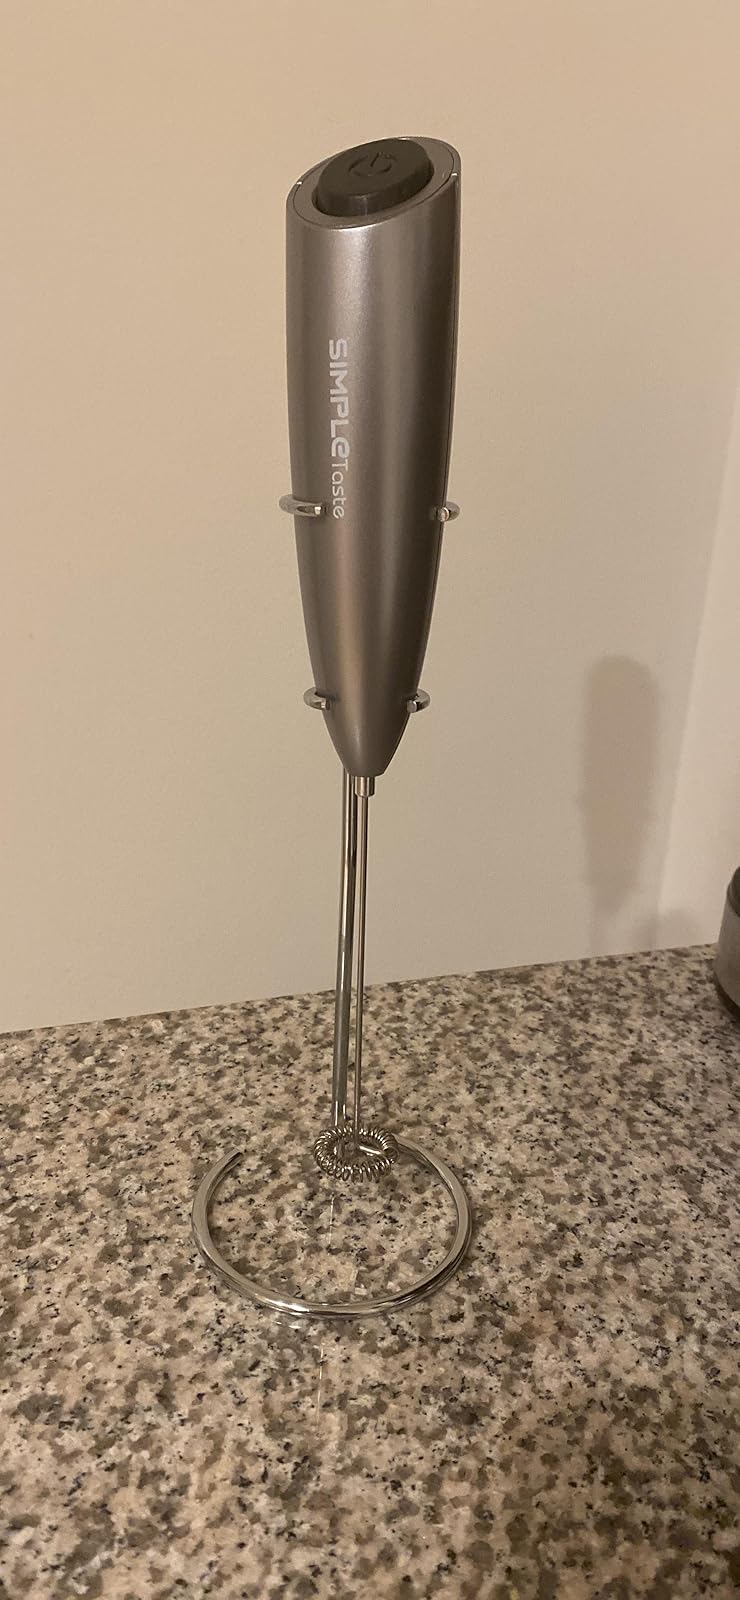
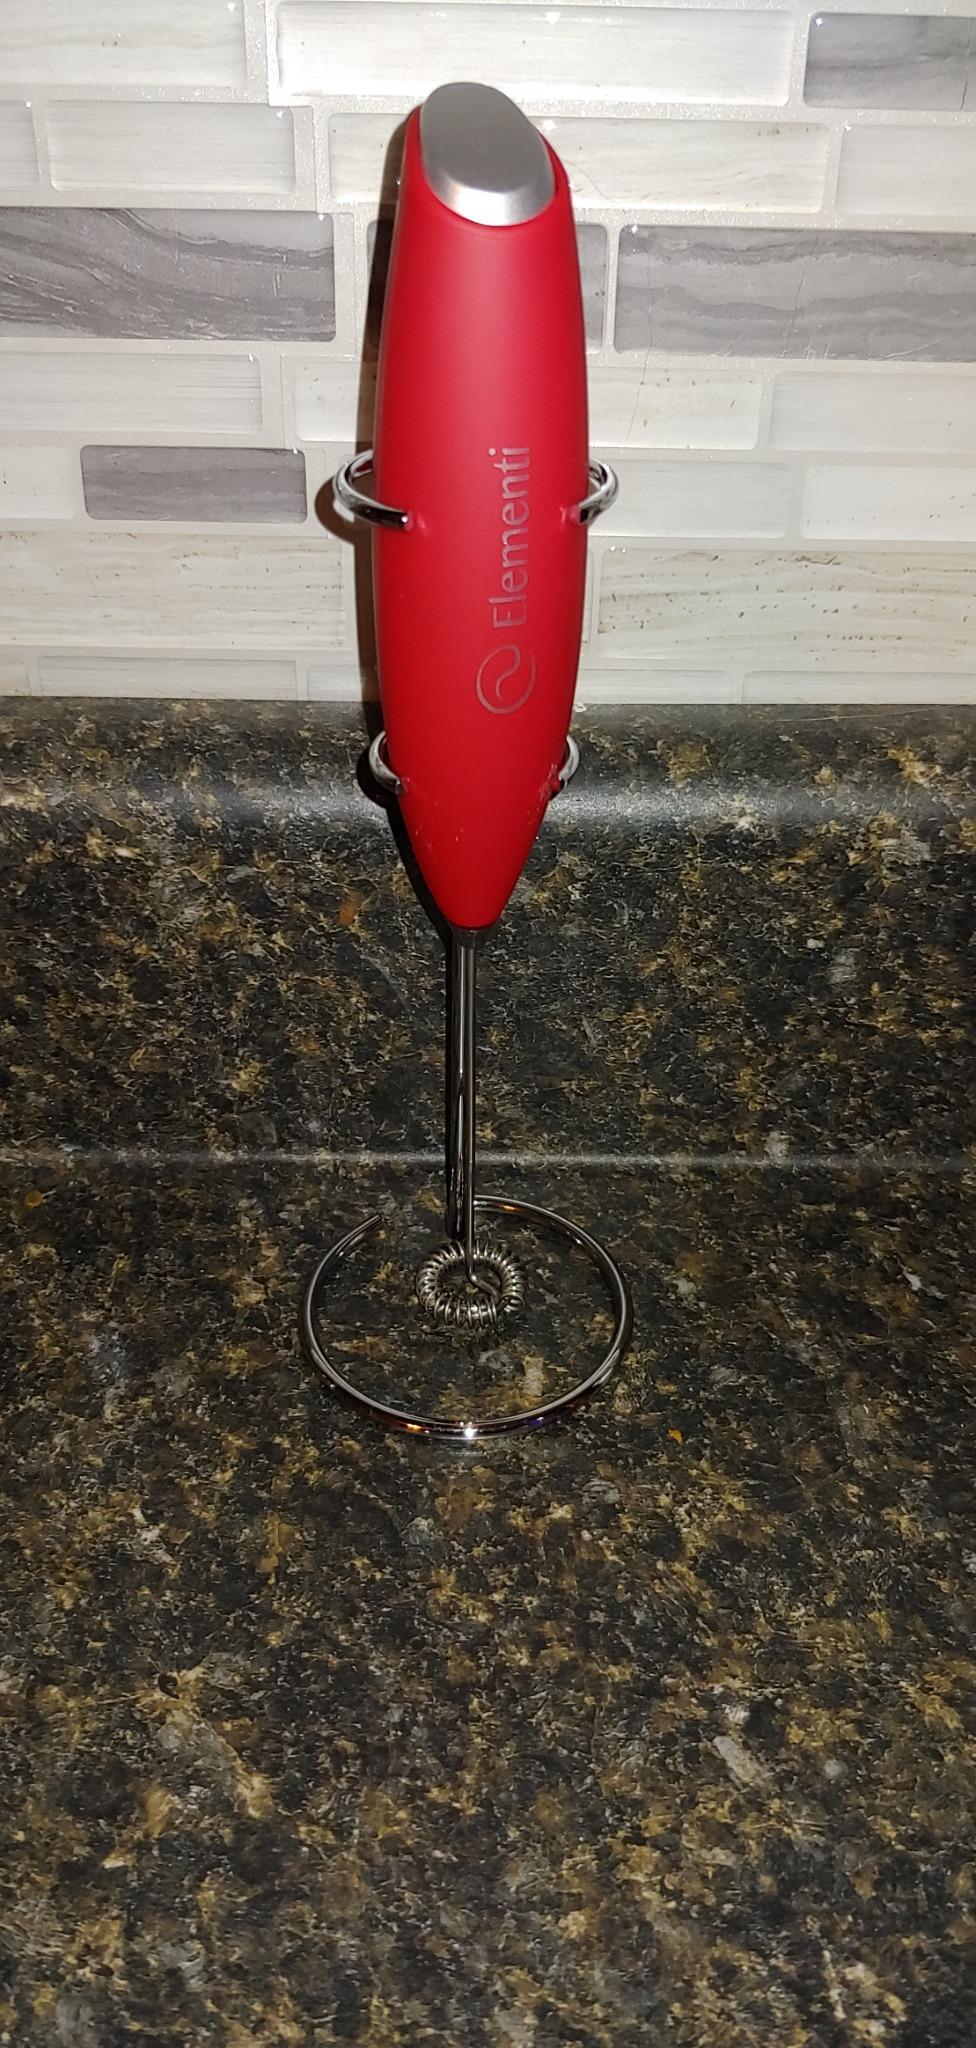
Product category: items_mixer
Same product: no